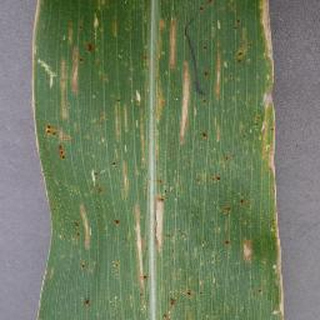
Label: corn_cercospora_leaf_spot